History of Hersheypark

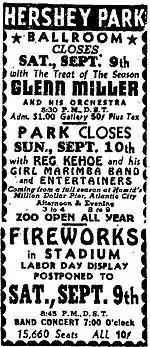
An advertisement for Hershey Park from 1939

The original park was a simple nature park featuring Spring Creek, gorgeous landscaped gardens, and many walking paths for his citizens. He also added a structure for entertainment like dancing and roller skating, and helped institute a community band to perform there. The family-oriented park included children’s playgrounds, picnic pavilions, and baseball and athletic fields added in 1905. Spring Creek soon became a scenic boating lake. The park was a beautiful place in nature for all to enjoy, and even had impressive nighttime lighting. Hershey, PA’s growth and increased visitors to the town instilled a need for the park to evolve into an amusement park. A trolley was instituted in the place, as well as the park’s first ride in 1908: a used carrousel and band organ, and an amphitheater followed in 1909. Soon, the park began expanding each year. The carrousel, bandstand, and restaurant were enlarged in 1912, and a Convention Hall followed three years later. The very first roller coaster, Wild Cat, was introduced for the 20th anniversary, and the amusement park fad in the 1920s added a bumper cars ride and the Mill Chute water flume. After this period, although the Great Depression cast its shadow on the park, more new attractions and the Hershey Arena and Stadium were added.